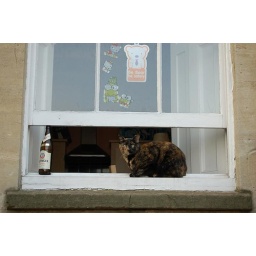
the cat that lives in the ground floor flat and sometimes comes up to play with us.